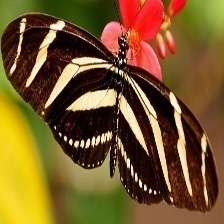
Species: ZEBRA LONG WING